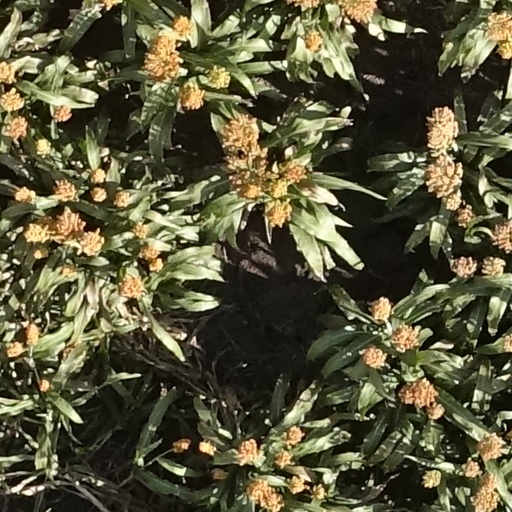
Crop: sorghum